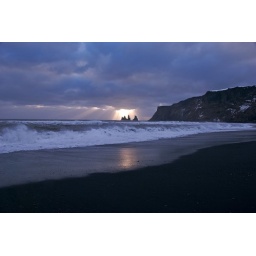
Sunset over black sand